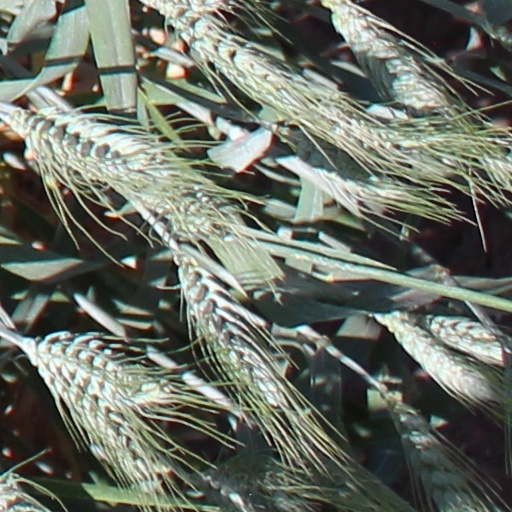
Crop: wheat